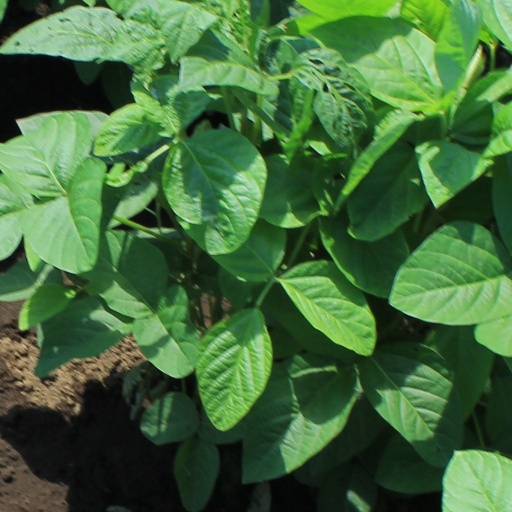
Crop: soybean